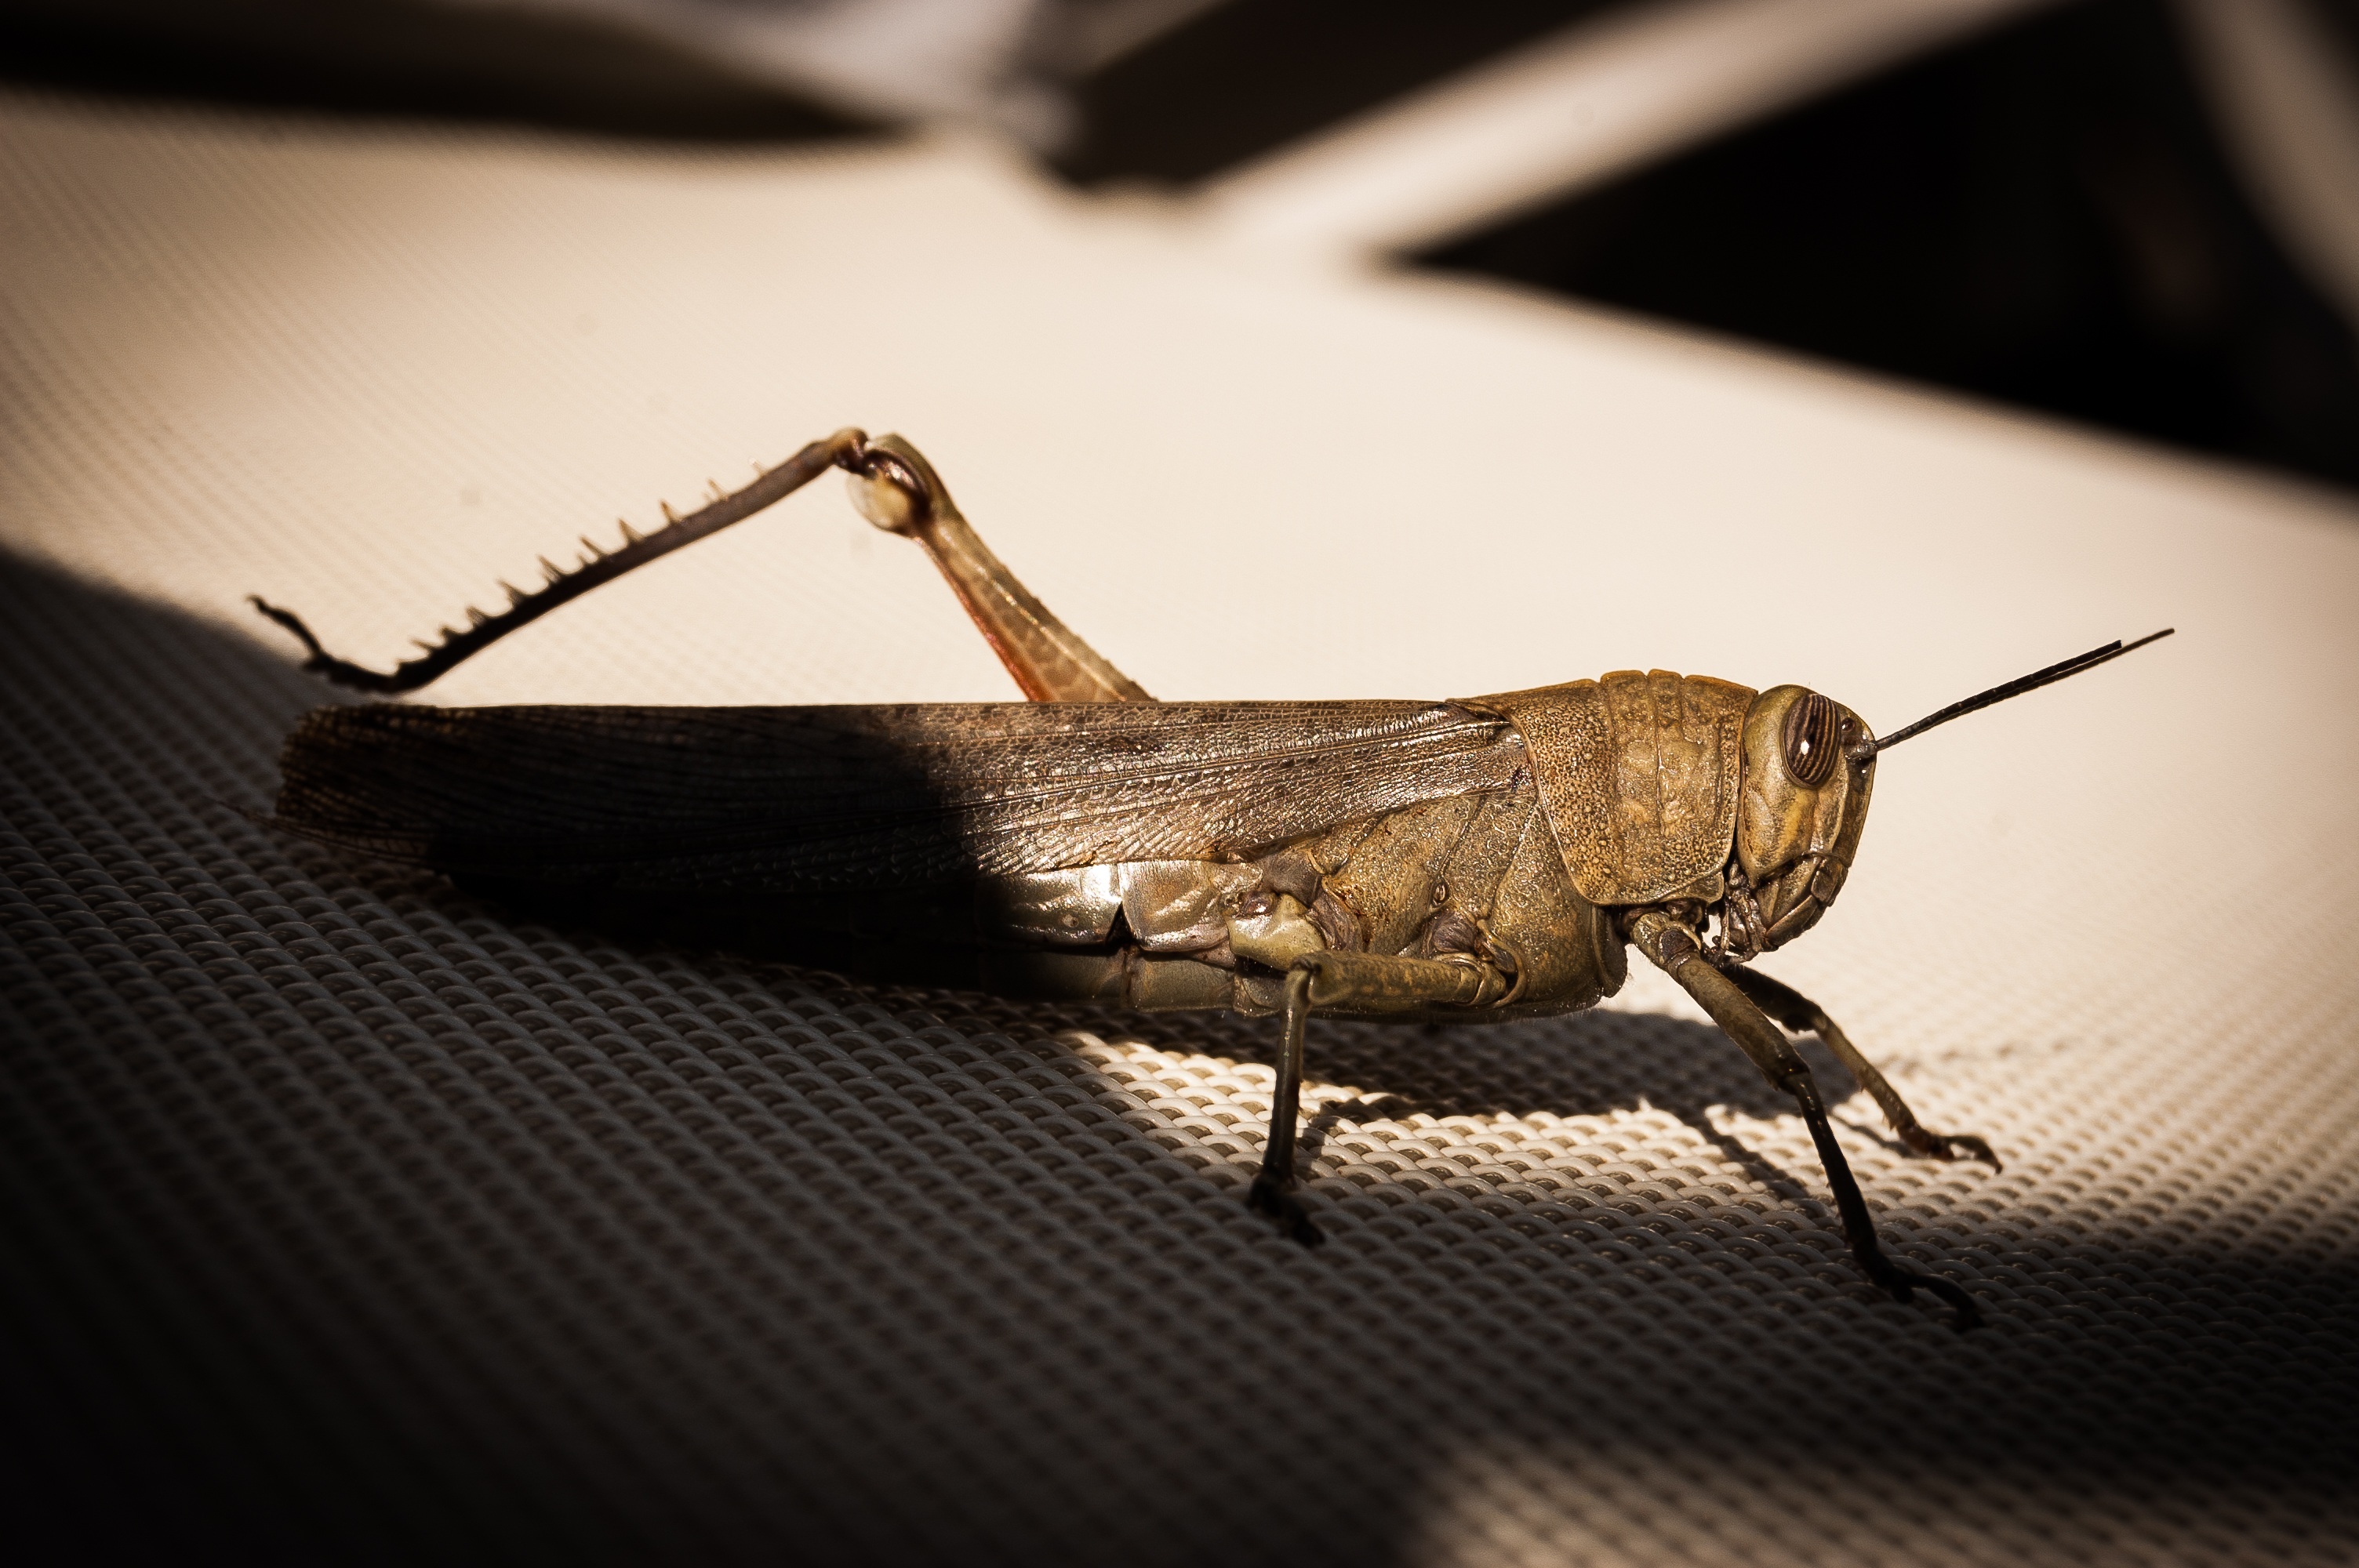
wing, photography, insect, black, fauna, invertebrate, cricket, close up, grasshopper, macro photography, arthropod, cricket like insect